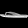
Label: Sandal